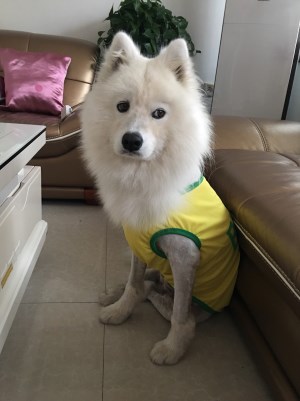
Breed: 2192-n000088-Samoyed